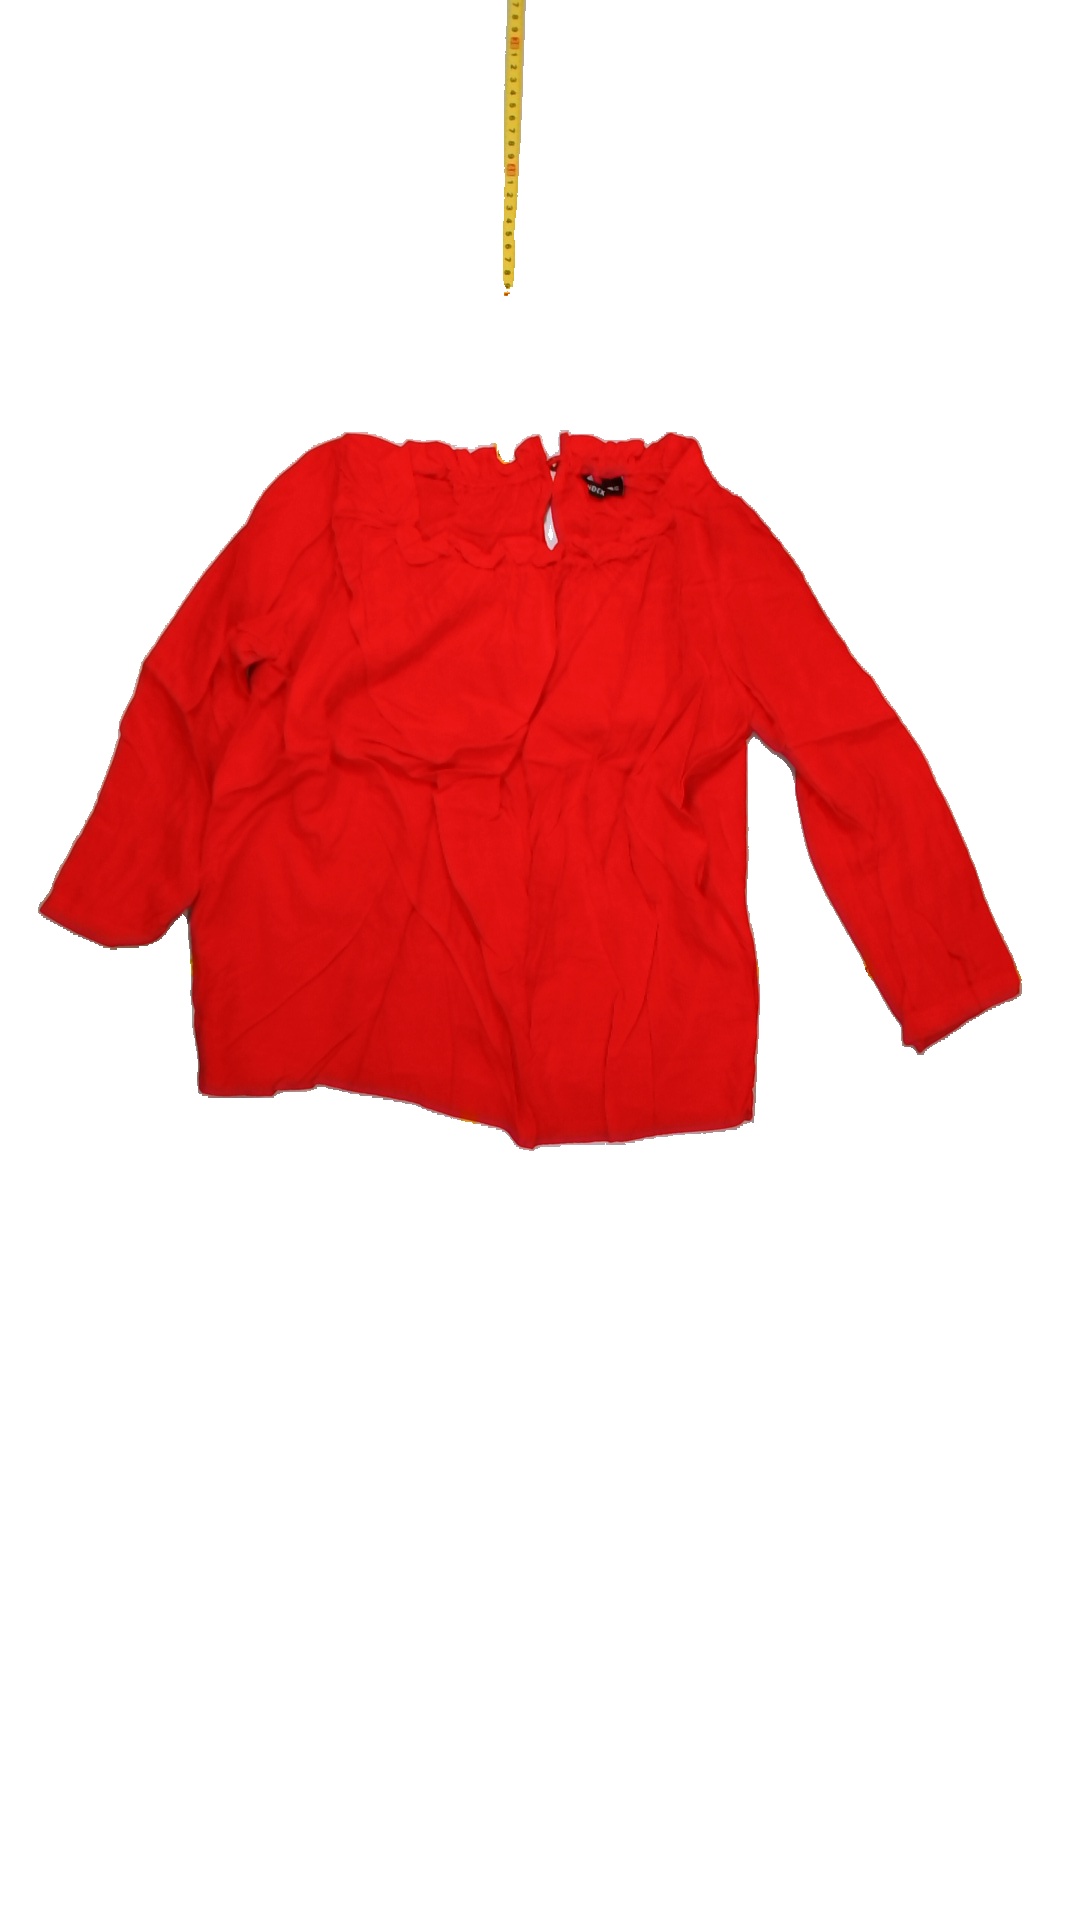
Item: Blouse (Ladies)
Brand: Lindex
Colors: Red
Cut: Regular
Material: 100% Visc
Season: All
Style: No trend
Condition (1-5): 5
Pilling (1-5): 5
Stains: No
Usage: Reuse
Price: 50-100